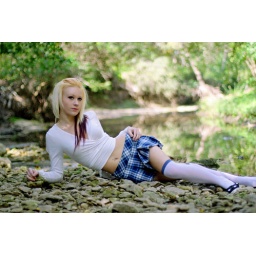
Playing hooky, Bristle in woods wearing a sexy blue plaid short school girl skirt and thigh high stocking socks.